Central Islip Psychiatric Center

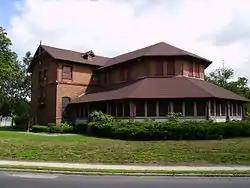
One of the original buildings which is now used for the Central Islip Recreation Center

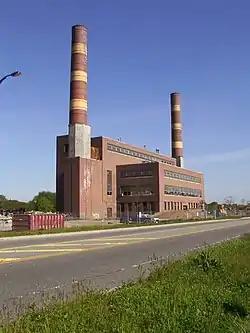
The 1953 Central Islip State Hospital Powerplant which was imploded in 2006.

The Central Islip Psychiatric Center, formerly State Hospital for the Insane, was a state psychiatric hospital in Central Islip, New York, United States from 1889 until 1996.